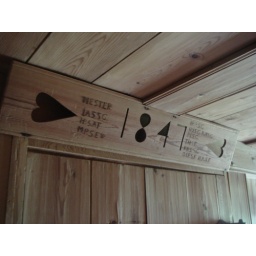
The Faroe Islands: A Ramblers Holiday: 14-24 June 2010.Eysturoy: The village of Funningur. The church lobby: Built in 1847 sign